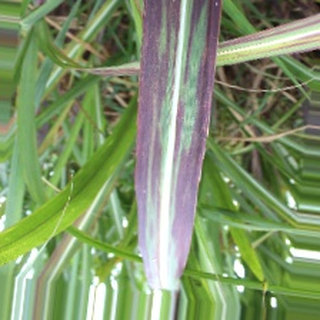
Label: sugarcane_bacterial_blight